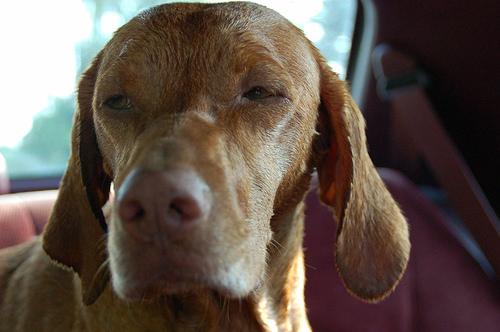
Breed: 210-n000048-vizsla